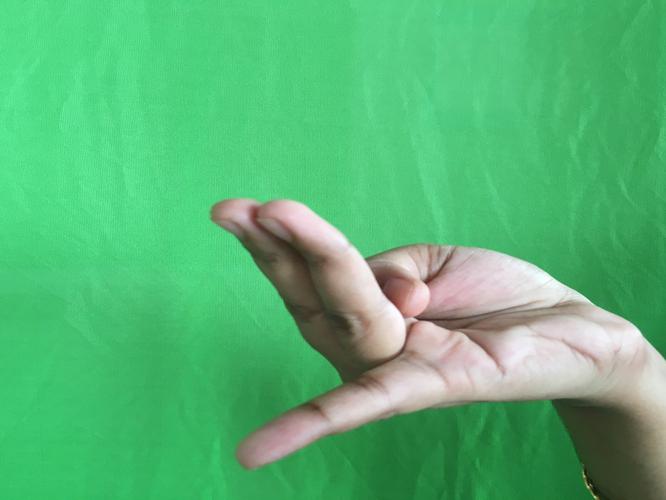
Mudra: Chaturam
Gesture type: single_hand